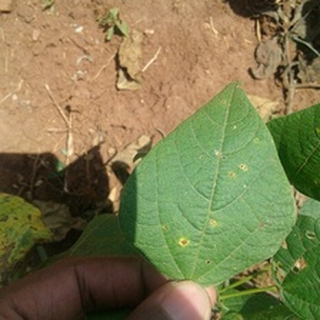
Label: bean_rust